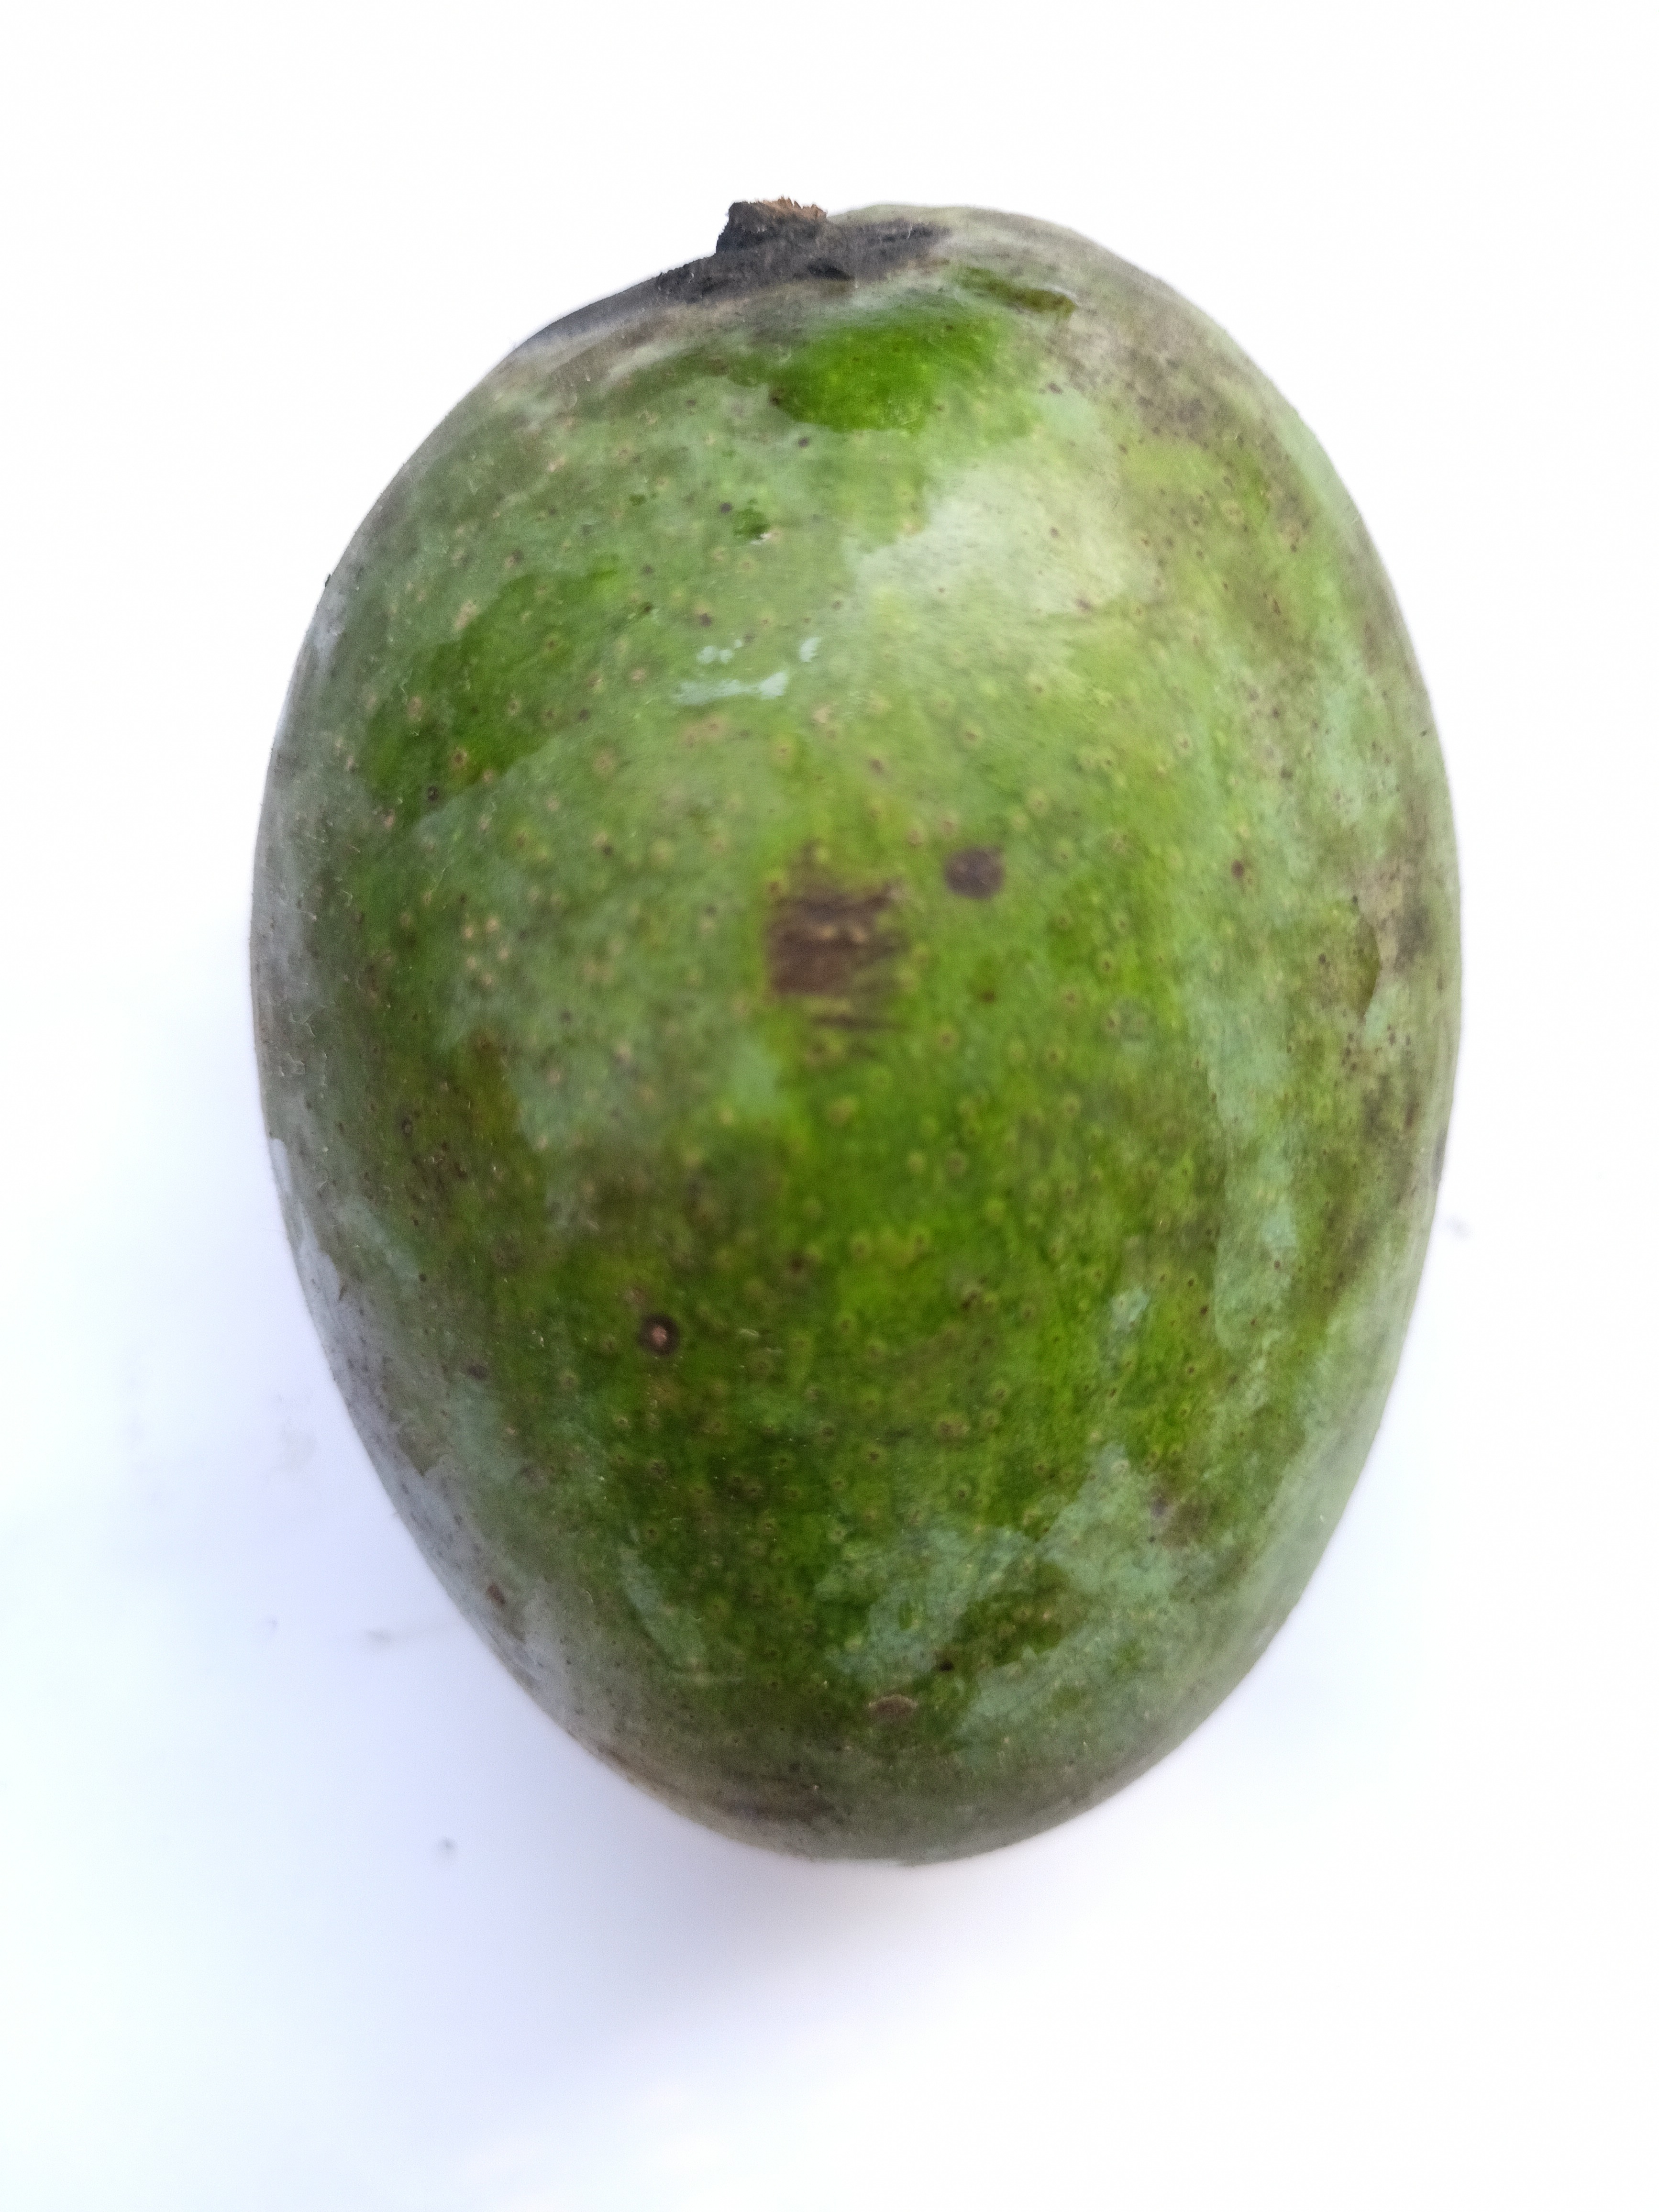
Mango variety: Khrishapat